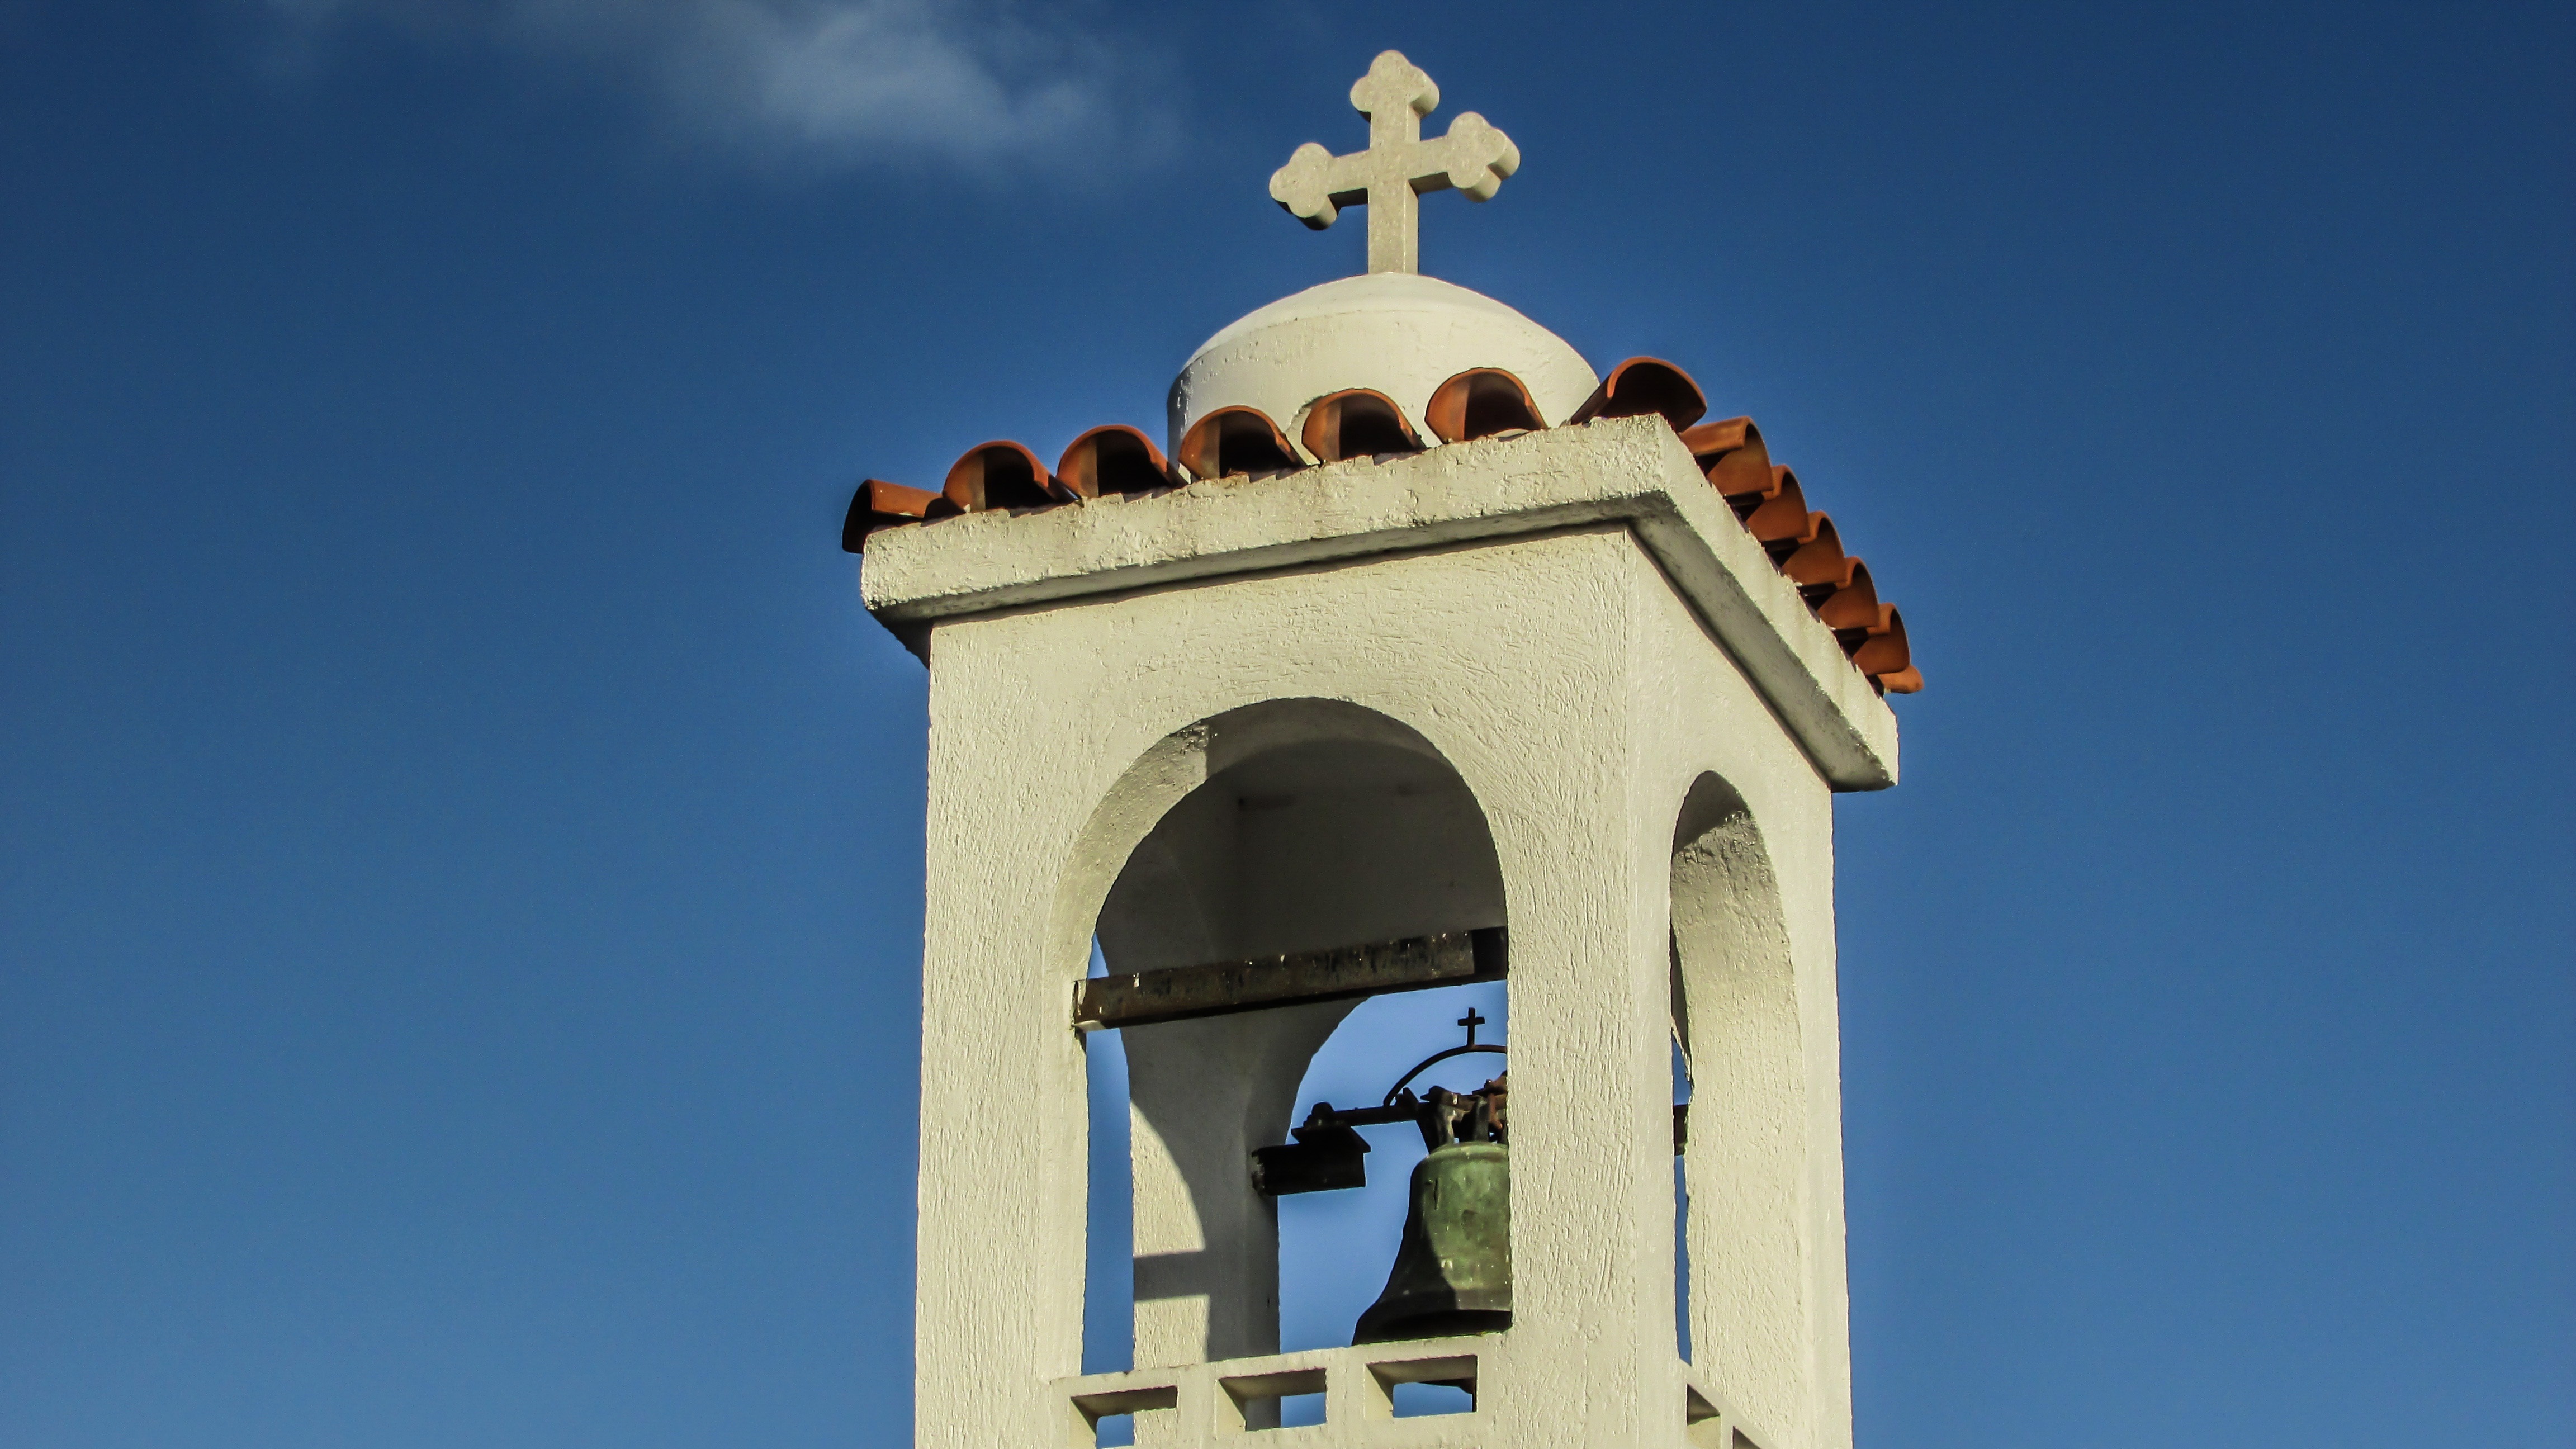
bell, tower, landmark, blue, church, chapel, place of worship, church bell, bell tower, steeple, orthodox, cyprus, belfry, paralimni, control tower, ayia marina